Report of 1800

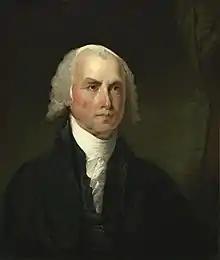
James Madison, author of the Report and 4th President of the United States

Jefferson hoped for further involvement with the production of the Report and planned to visit Madison at Montpelier on his way to Philadelphia, the national capital, for the winter session of the United States Congress. However, James Monroe, who would become Governor of Virginia before the end of the year, visited Jefferson at Monticello and cautioned him against meeting with Madison, since another meeting between two of the most important Democratic-Republican leaders would provoke significant public comment. The task of writing the Virginia Report was left solely to Madison. Jefferson underlined the importance of this work in a November 26 letter to Madison in which he identified "protestations against violations of the true principles of our constitution" as one of the four primary elements of the Democratic-Republican Party plan.